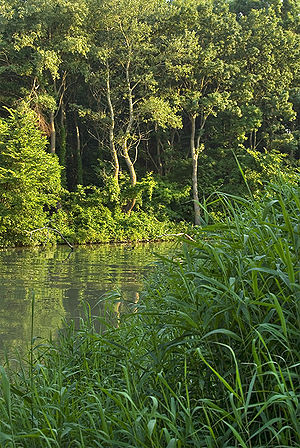
Bulgarien / Geografi / Biodiversitet
Urskov i biosfærereservatet Kamchia
Bulgarien, officielt Republikken Bulgarien, er et land i det sydøstlige Europa. Det grænser op til Rumænien i nord, Serbien og Makedonien i vest, Grækenland og Tyrkiet i syd og Sortehavet i øst. Bulgarien er 110.994 km² stort og dermed Europas 16.-største land.